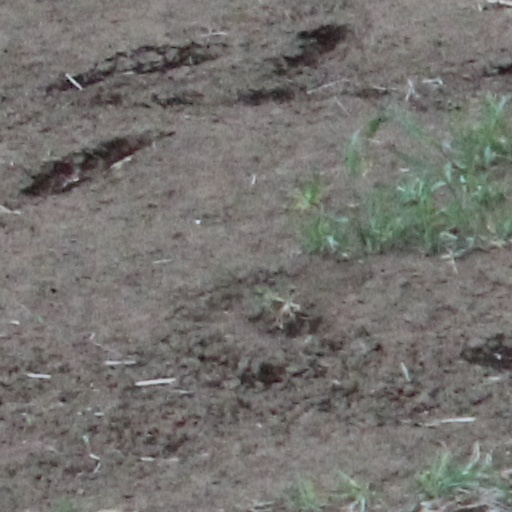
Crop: wheat